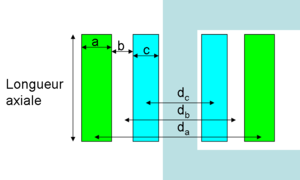
Schéma pour calculer la tension de court-circuit d'un transformateur
Un transformateur de puissance est un composant électrique haute-tension essentiel dans l'exploitation des réseaux électriques. Sa définition selon la commission électrotechnique internationale est la suivante : « Appareil statique à deux enroulements ou plus qui, par induction électromagnétique, transforme un système de tension et courant alternatif en un autre système de tension et courant de valeurs généralement différentes, à la même fréquence, dans le but de transmettre de la puissance électrique ». Sa principale utilité est de réduire les pertes dans les réseaux électriques. Il peut être monophasé ou triphasé et recevoir divers couplages : étoile, triangle et zigzag.